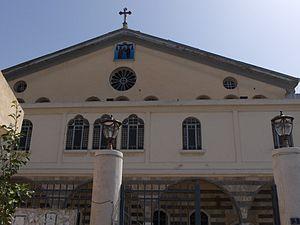
La cathédrale mariamite de Damas est située dans le quartier de Bab Touma à Damas en Syrie. C'est le siège du patriarcat orthodoxe d'Antioche.
L'archidiocèse grec-orthodoxe d'Antioche et de Damas est une circonscription de l'Église orthodoxe d'Antioche. Il a son siège à Damas. L'archevêque est le patriarche orthodoxe d'Antioche.
Le patriarcat grec-orthodoxe d'Antioche et de tout l'Orient est une juridiction autocéphale de l'Église orthodoxe appelée aussi Église orthodoxe d'Antioche. Le patriarche, chef de cette Église, administre directement l'archidiocèse grec-orthodoxe d'Antioche et de Damas, résidant depuis le XIVᵉ siècle à Damas. L'actuel patriarche est Jean X d'Antioche, élu le 17 décembre 2012.